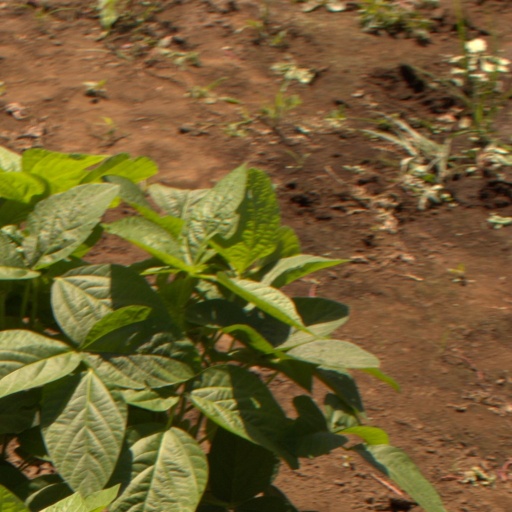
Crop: soybean